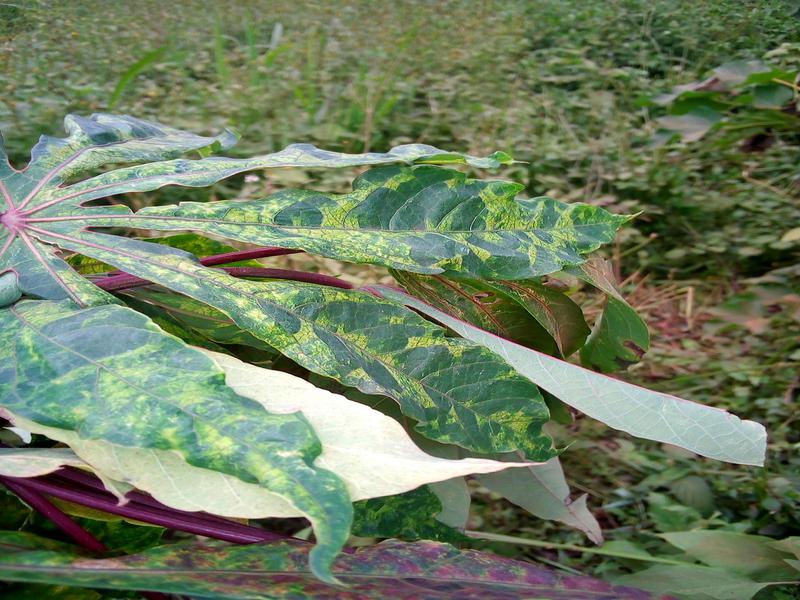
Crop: cassava
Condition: mosaic_disease